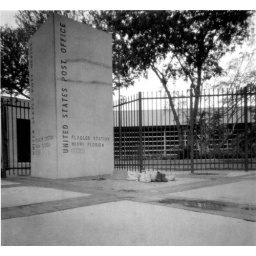
pinhole 4x5 polaroid kind of hard to see but there is a bed below the sign